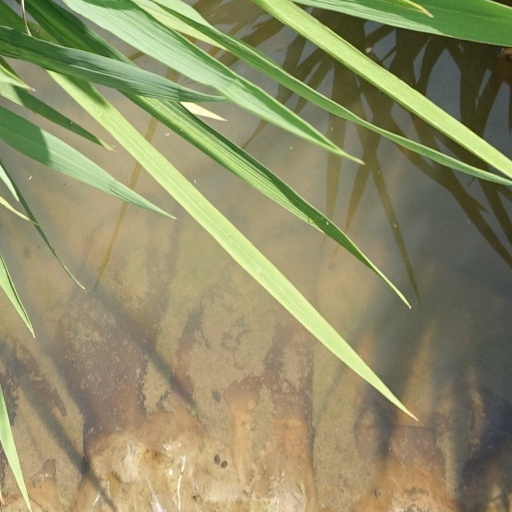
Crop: rice